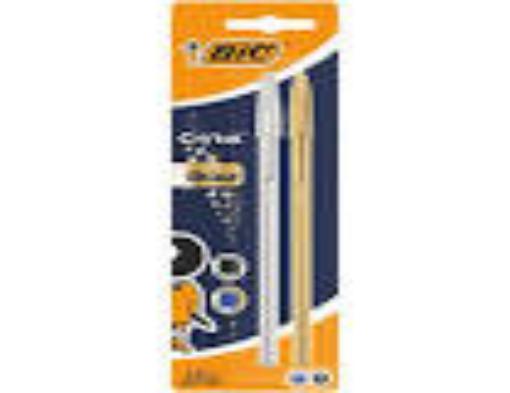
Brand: bic cristal
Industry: Necessities